Red Verona marble

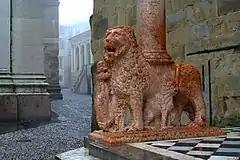
Column-bearing lions in Red Verona marble. Santa Maria Maggiore, Bergamo.

Red Verona marble is a variety of limestone rock which takes its name from Verona in Northern Italy.